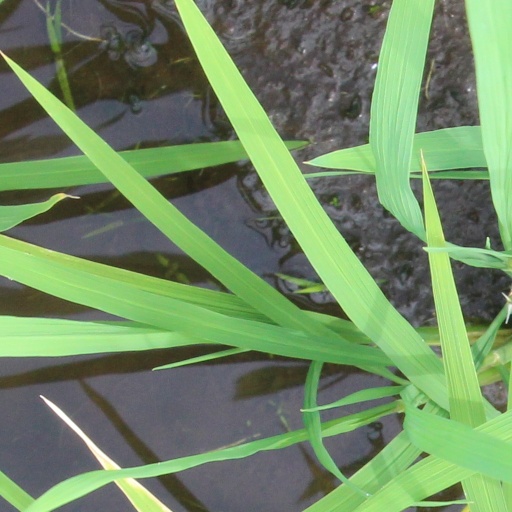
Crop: rice